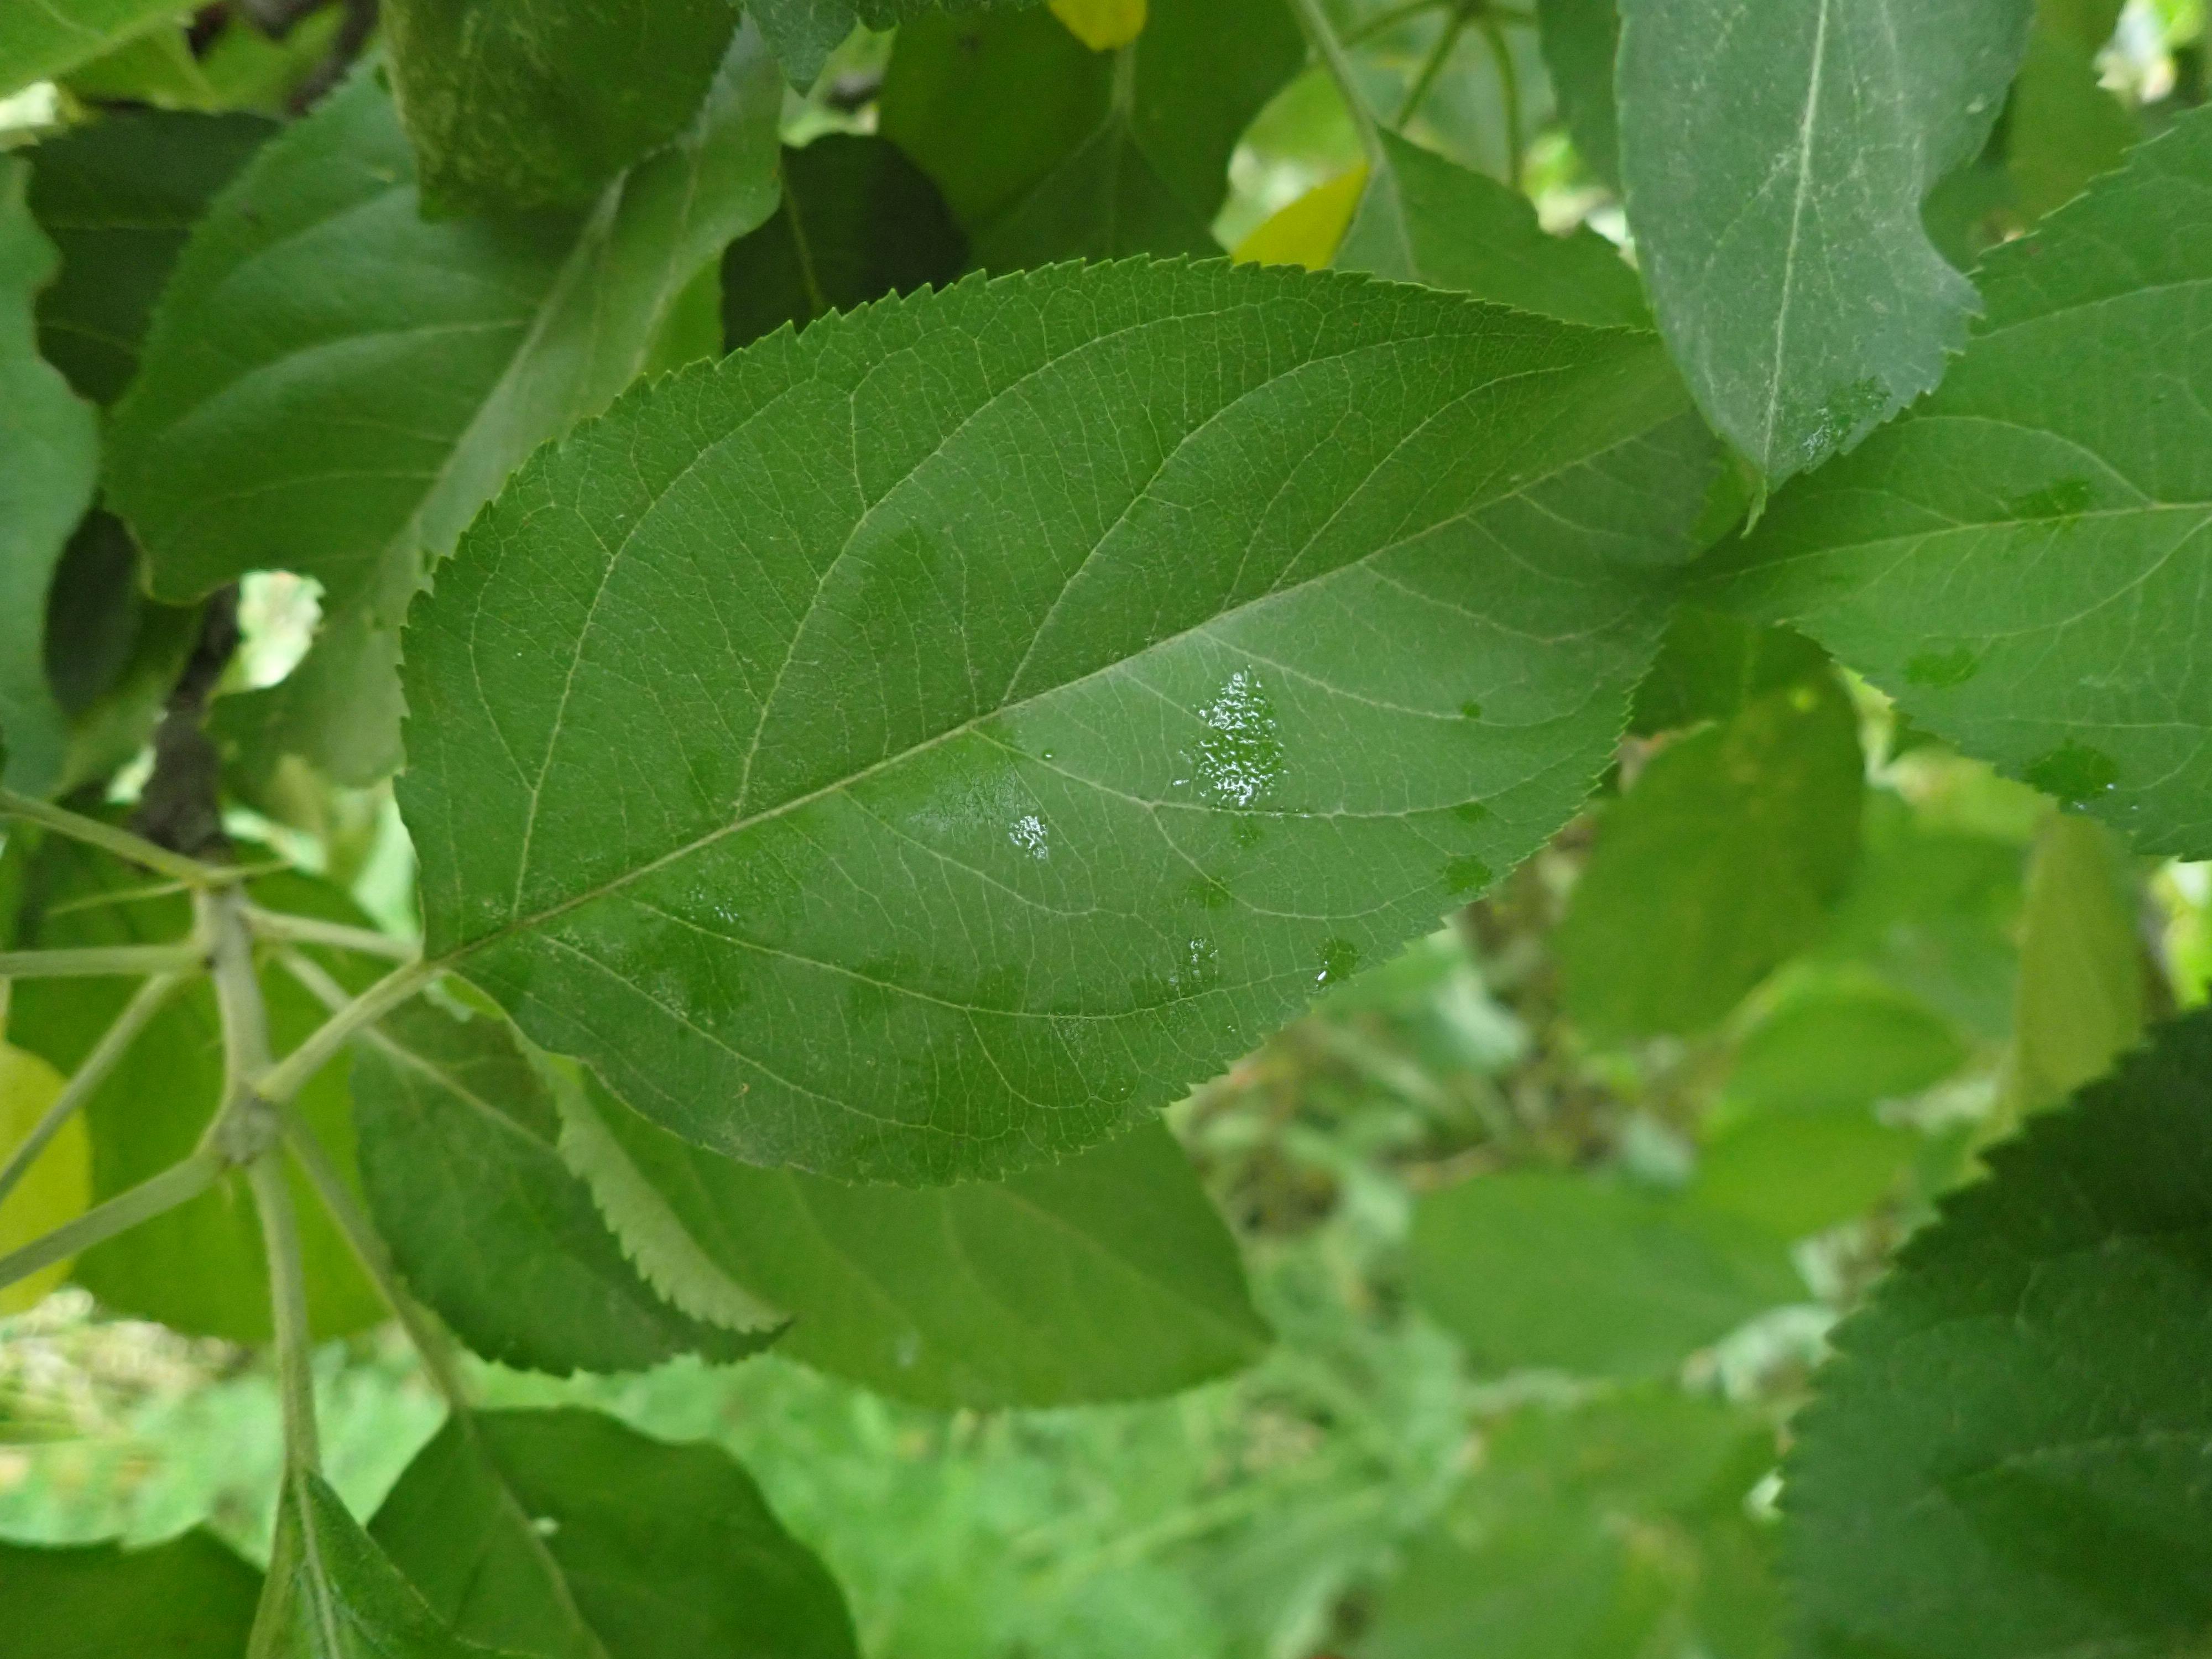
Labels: healthy